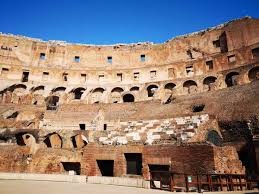
Landmark: Roman Colosseum